Bel Air (Kūhaku no Shunkan no Naka de)

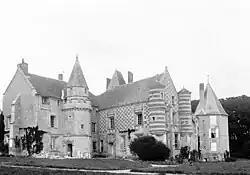
Château d'Alincourt

The music video for "Bel Air" was filmed in France. It was partially shot at the Château d'Alincourt in Parnes. A silent short film titled "", serving as a prelude to the "Merveilles" album, was filmed alongside it. Both "Verte Aile" and the music video were praised by Edmund Yeo, noting how ""Bel Air" contains both blood-stained pacts in underground rooms and carefree frolicing in beautiful, sunlit gardens".